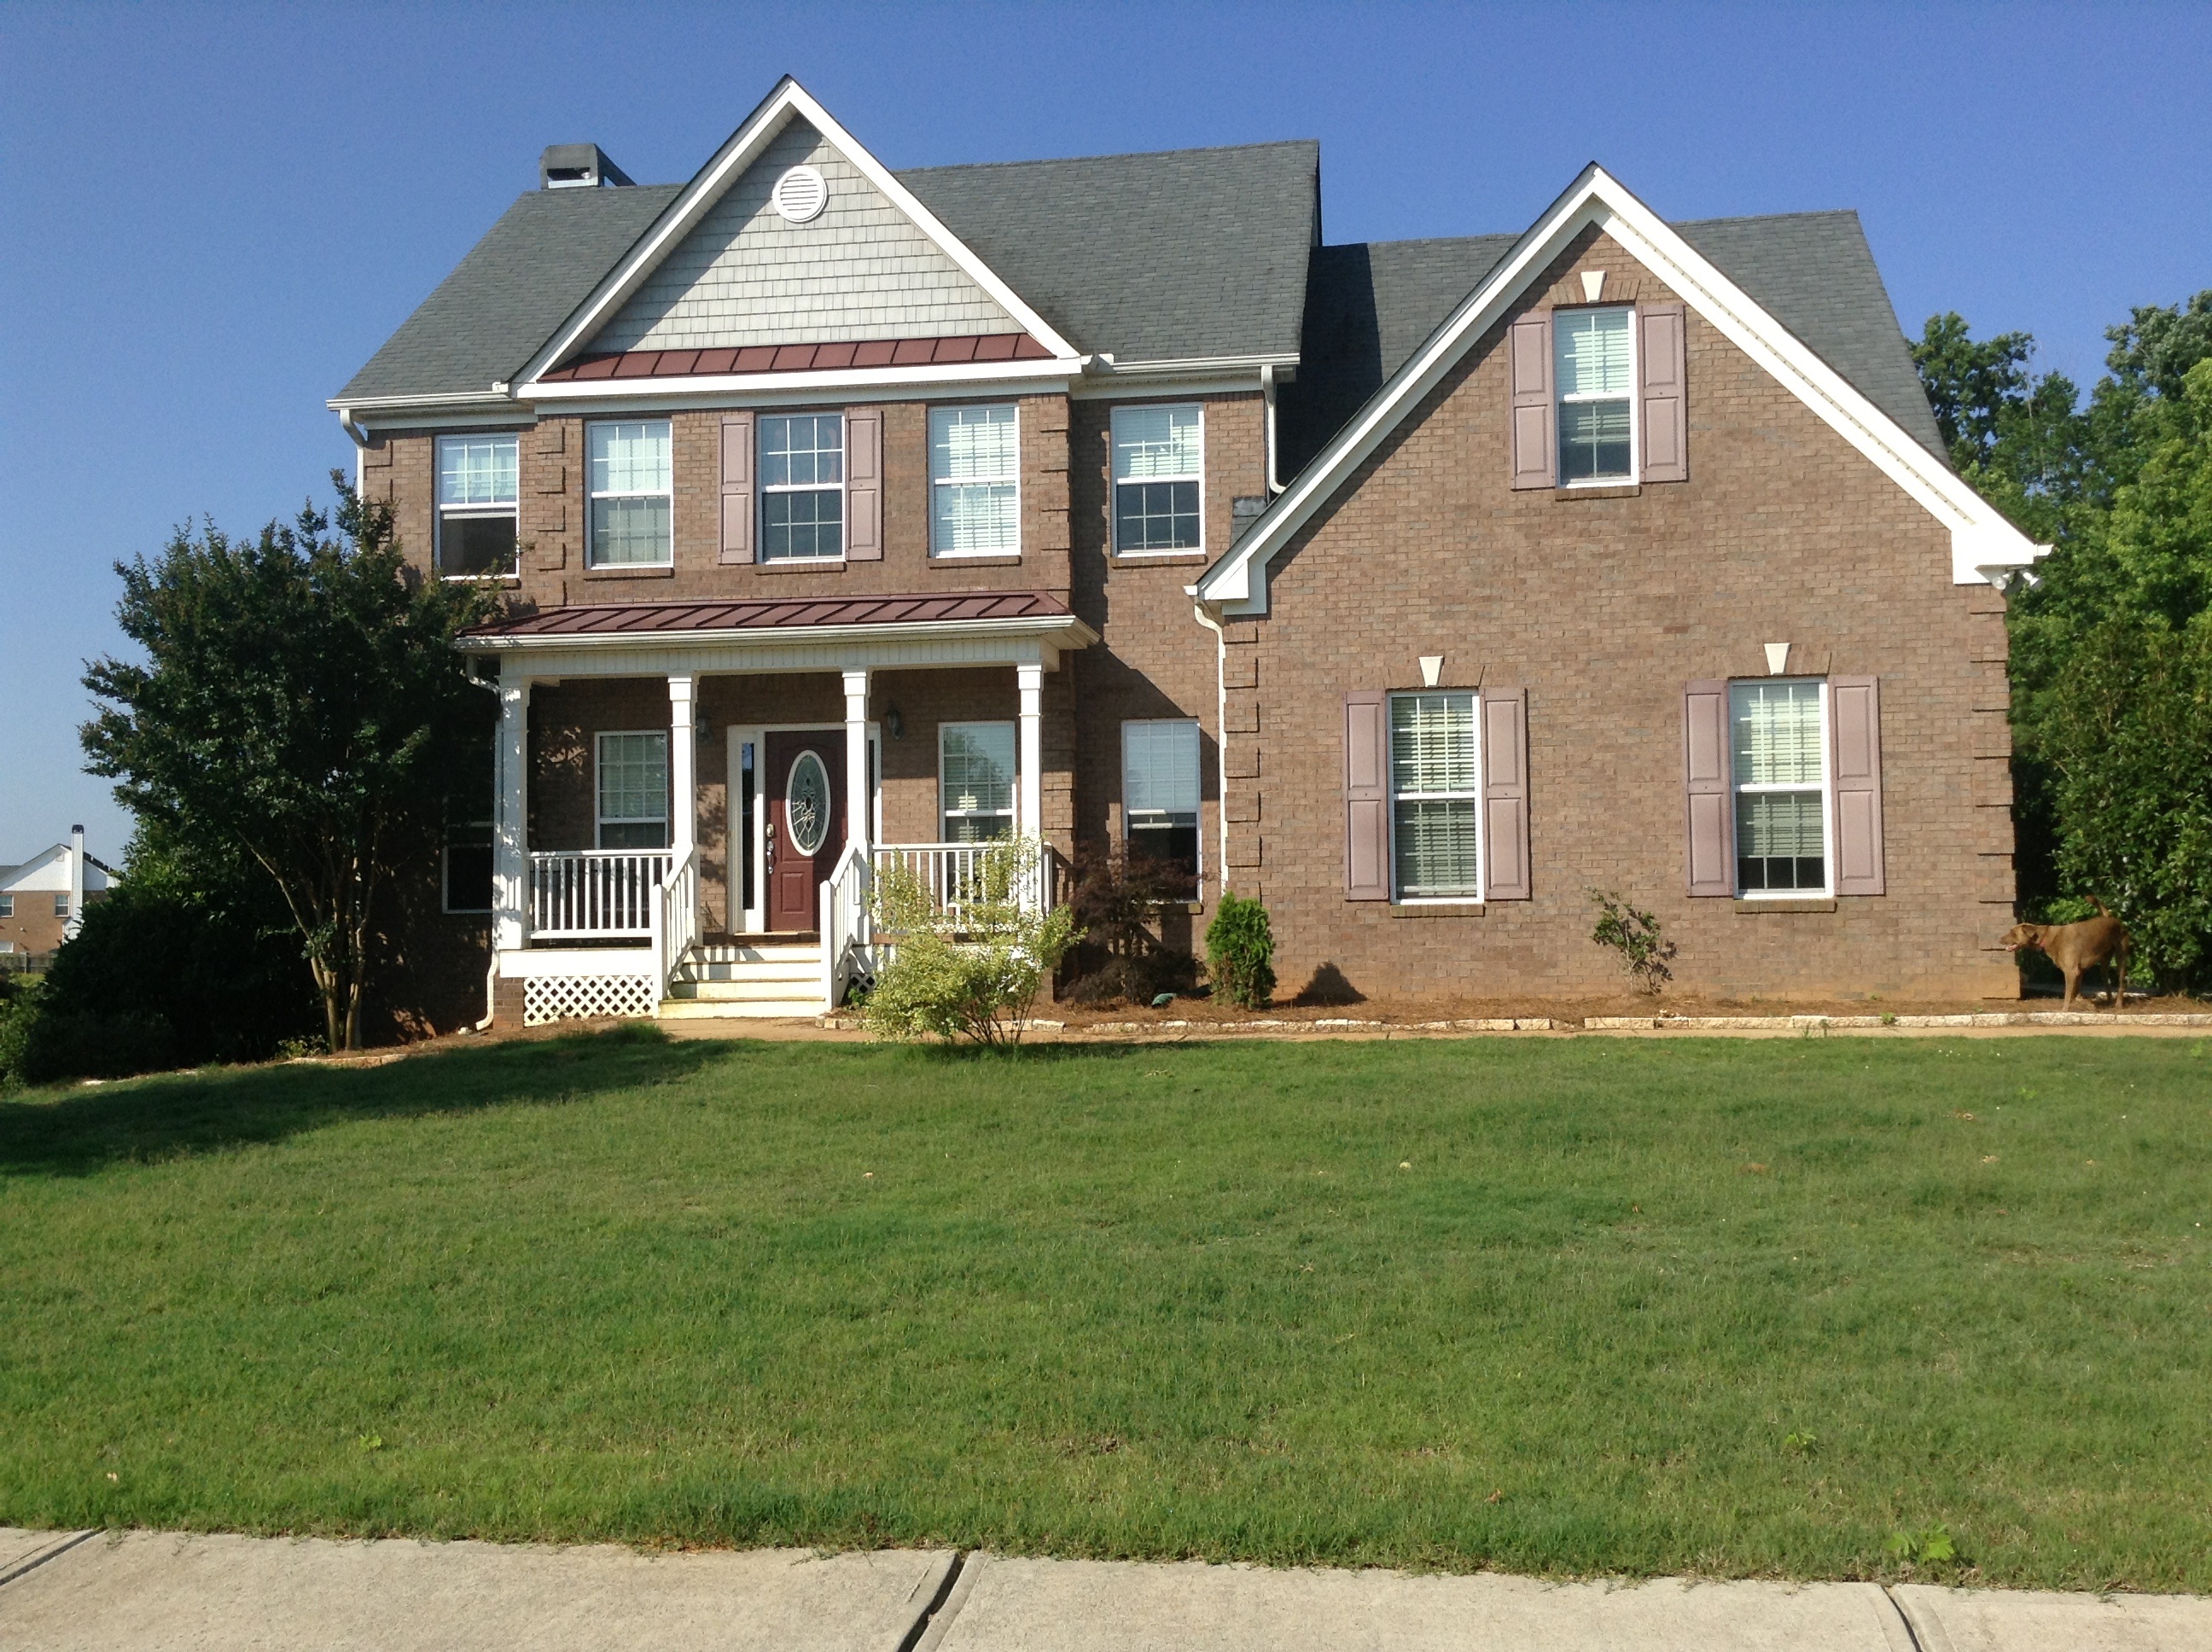
lawn, house, roof, building, home, suburb, cottage, facade, property, farmhouse, estate, siding, neighbourhood, real estate, residential area, us general house, us house